Bukidnon

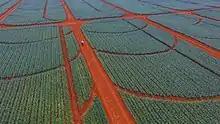
Del Monte Pineapple fields in Manolo Fortich

District III has the highest population among the four provincial congressional districts, with 31.86% of the total population of the province. It is followed by District II with 26.45% of the total population and District I with a population share of 21.36%. The least populated district is District IV with population percentage share of 20.33%.